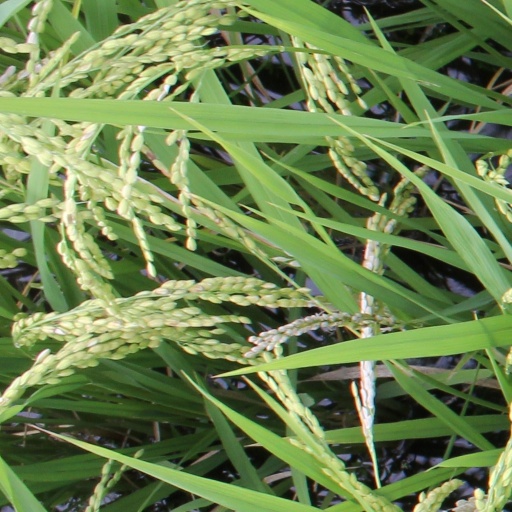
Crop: rice